International Simultaneous Policy Organization

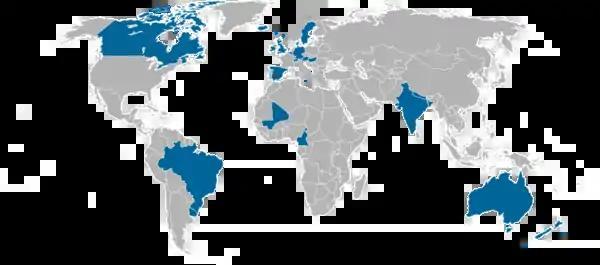
World map showing areas covered by Simultaneous Policy (Simpol) campaign in blue.

The Simultaneous Policy presently has campaigns running in twenty seven countries: